List of slang names for cannabis

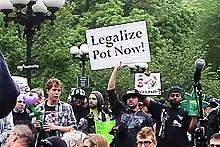
"Pot", a common slang name for cannabis, on a sign at a 2012 cannabis rights demonstration in New York City

More than slang names have been identified for the dried leaves and flowers harvested from the cannabis plant for drug use. This list is not exhaustive; it includes well-attested expressions.